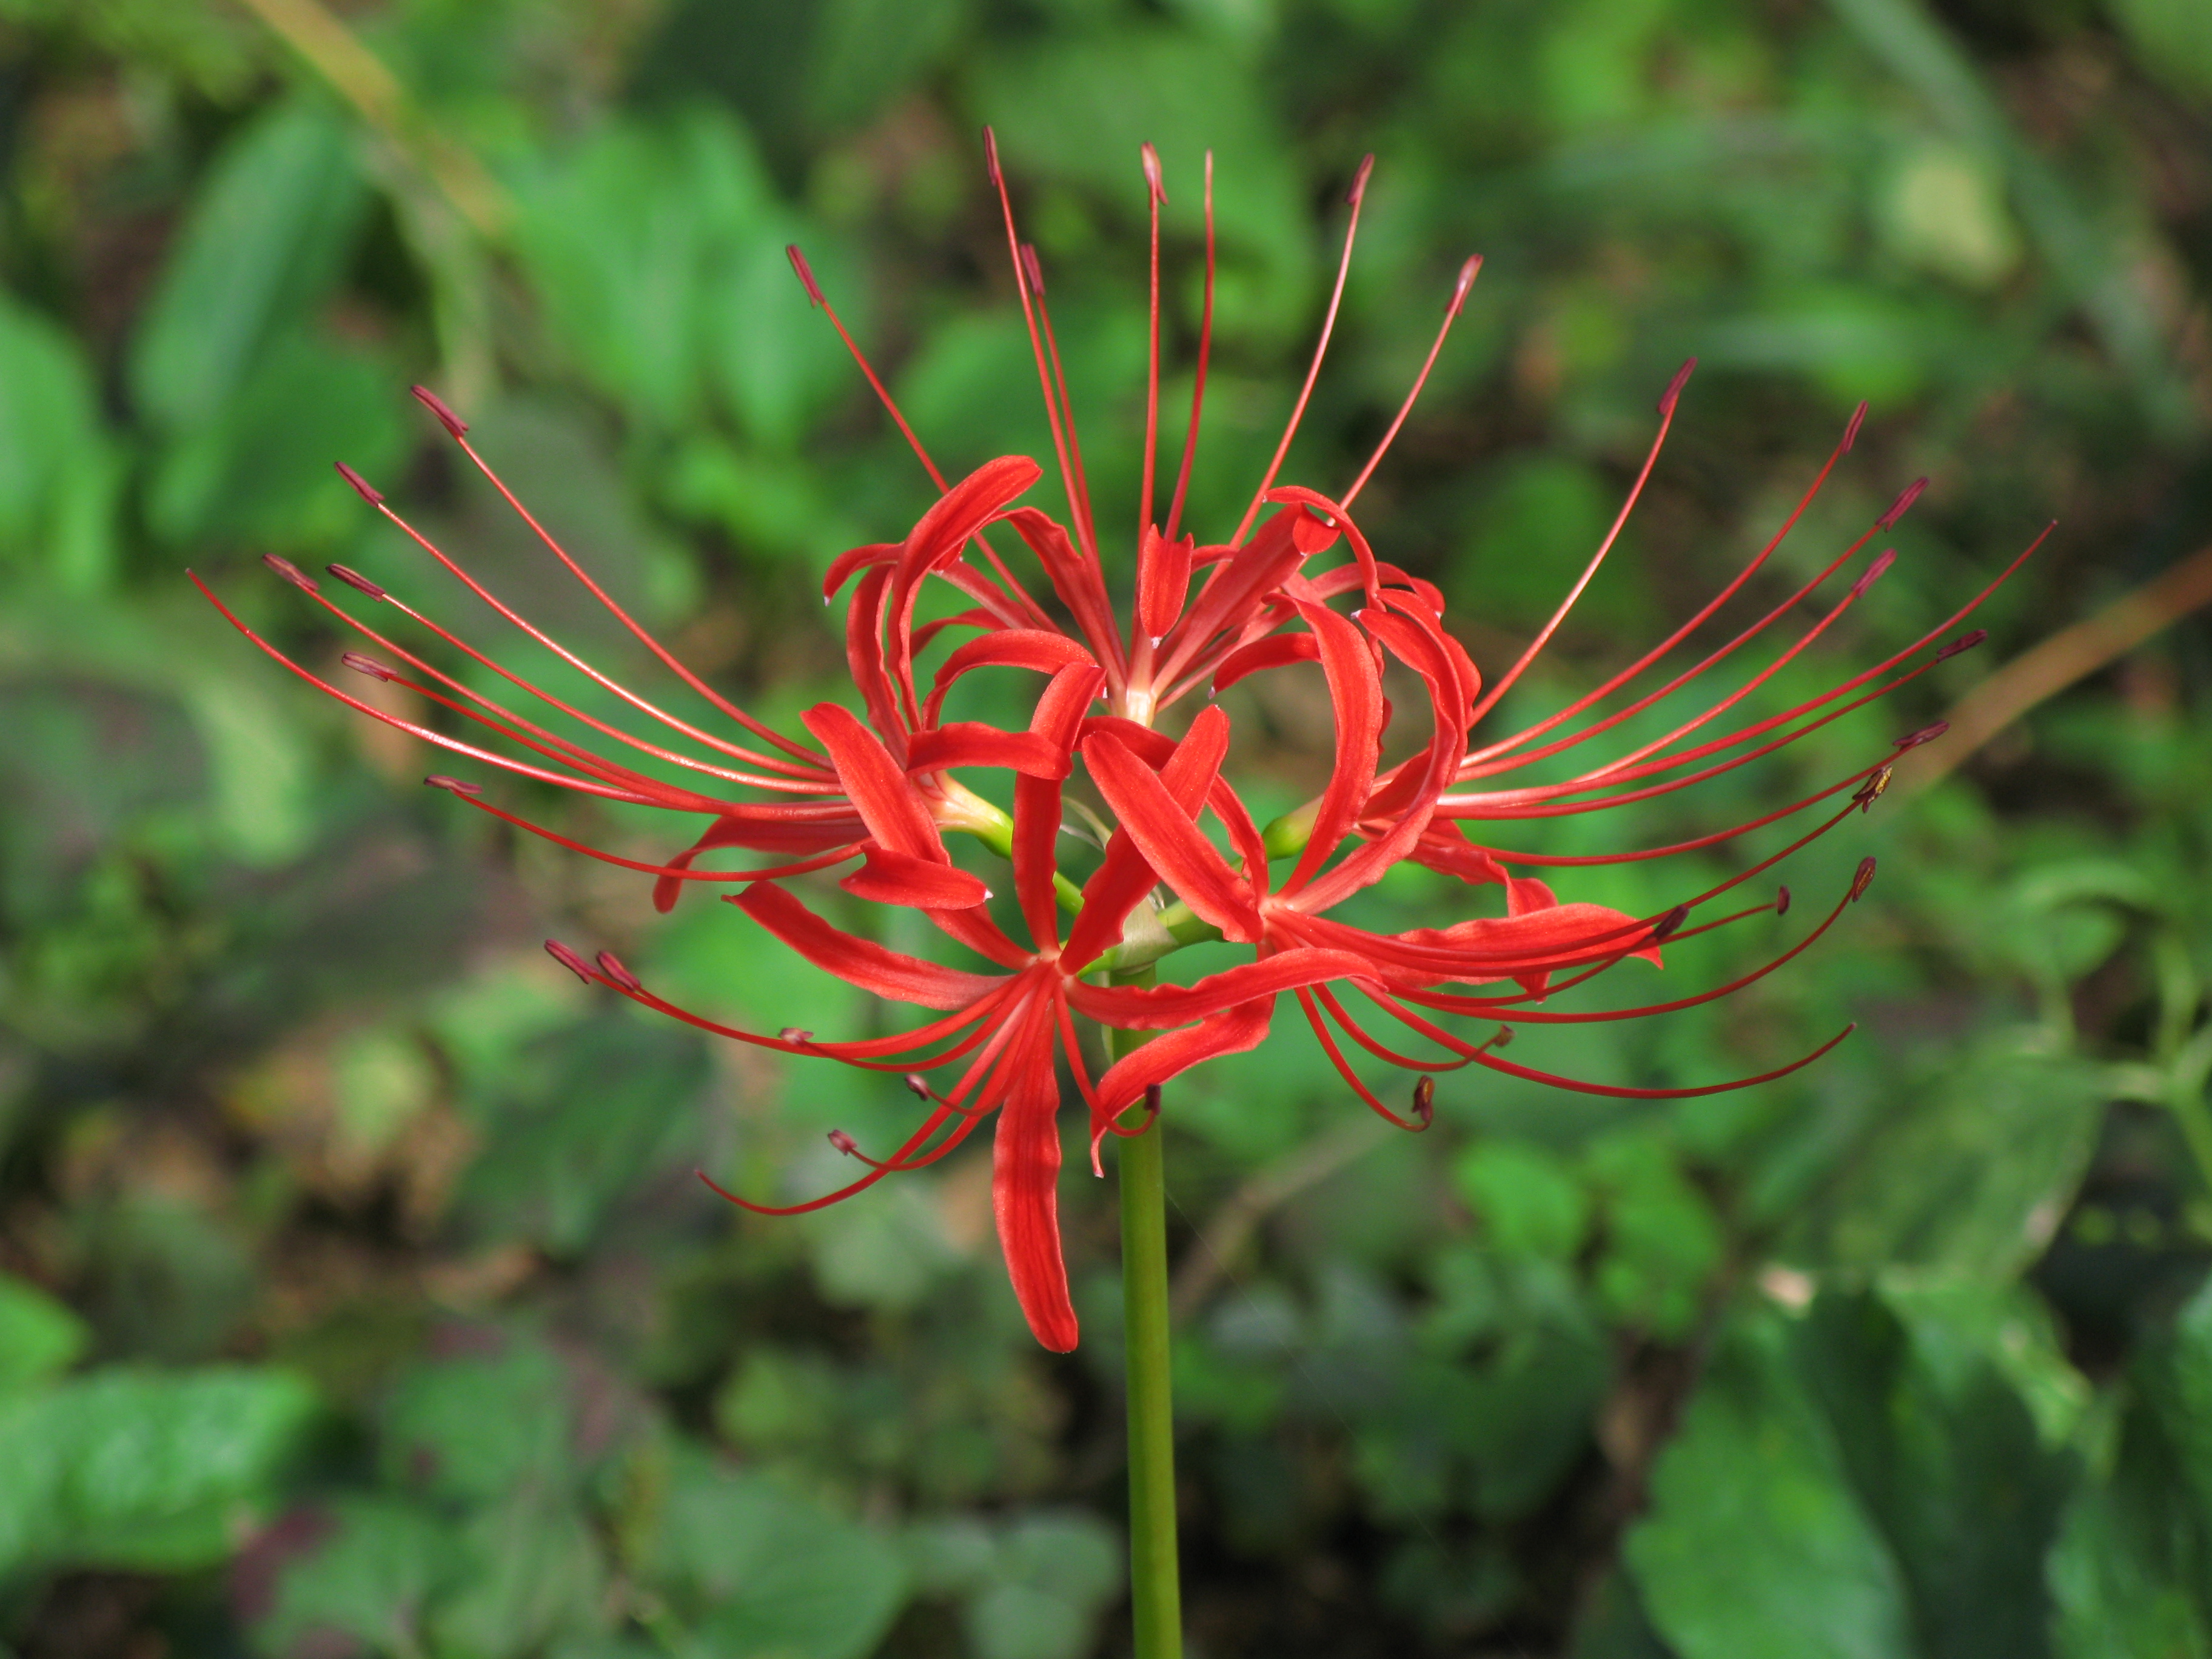
nature, plant, leaf, flower, green, high, red, botany, flora, wildflower, spider, shrub, hires, lily, radiata, flowerpicturesnolimits, hi, res, lycoris, powershotg7, canong7, macro photography, flowering plant, taxonomy binomial lycorisradiata, land plant, castilleja